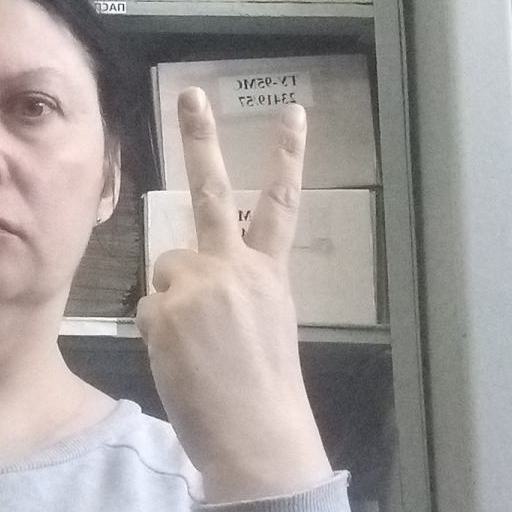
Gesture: peace_inverted